Chhinnamasta

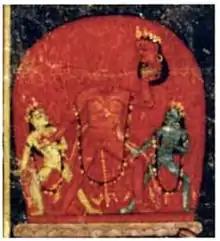
A decapitated, nude, red-complexioned woman stands, raising her left arm, which holds her severed head. She is flanked by two smaller, nude women: a white-coloured one (left) and a blue-coloured one (right).

The Hindu Chhinnamasta appears as a significant deity in Tantric and Tibetan Buddhism, where she is called Chinnamunda ("she with the severed head") or Trikaya-vajrayogini ("triple-bodied Vajrayogini"). Chinnamunda is the severed-head form of goddess Vajrayogini (or Vajravarahi, a ferocious form of Vajrayogini), who is depicted similar to Chhinnamasta.